Romanian armored fighting vehicle production during World War II

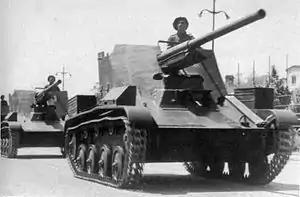
A Romanian TACAM T-60 during the National Day parade, 10 May 1943

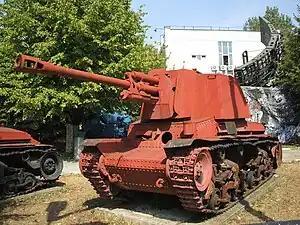
TACAM R-2

The TACAM Series of tank destroyers consisted in four proposed designs, from which two were produced. A total of 55 TACAM tank destroyers were made, all but one being issued to the Romanian Army by July 1944.